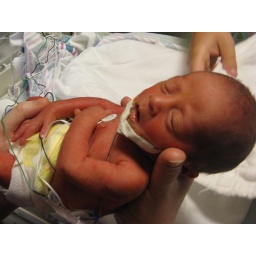
After his sponge bath by dad, mom gets to hold him while his bed is changed.